French Bee

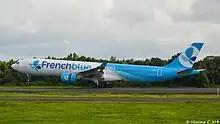
F-HPUJ, the airline's first Airbus A330-300, in the 2016–18 branding as "French Blue".

In 2014, Marc Rochet (an airline executive at French Caribbean airline Air Caraïbes, with prior executive experience at airlines including AOM and L'Avion) and Jean-Paul Dubreuil (chairman of Groupe Dubreuil, the holding and parent company of Air Caraïbes) discussed ways to expand Groupe Dubreuil's aviation businesses. A possibility included the buyout of Corsair International from TUI Group; however when the buyout fell through in March 2015, a decision was made to instead form an entirely new French airline. In June 2015, Groupe Dubreuil announced the launch of a project under the codename "Sunline", involving the creation of a new low-cost, long-haul airline to be based in France. The airline was publicly unveiled in March 2016, under the name "French Blue". Plans for the airline's first two years were to launch flights from Paris to Punta Cana in September 2016, flights to the islands of Réunion and Mauritius in summer 2017, and to operate a fleet of two Airbus A330-300 and two Airbus A350-900s by March 2018. The airline also planned to hire 400 employees within two years.